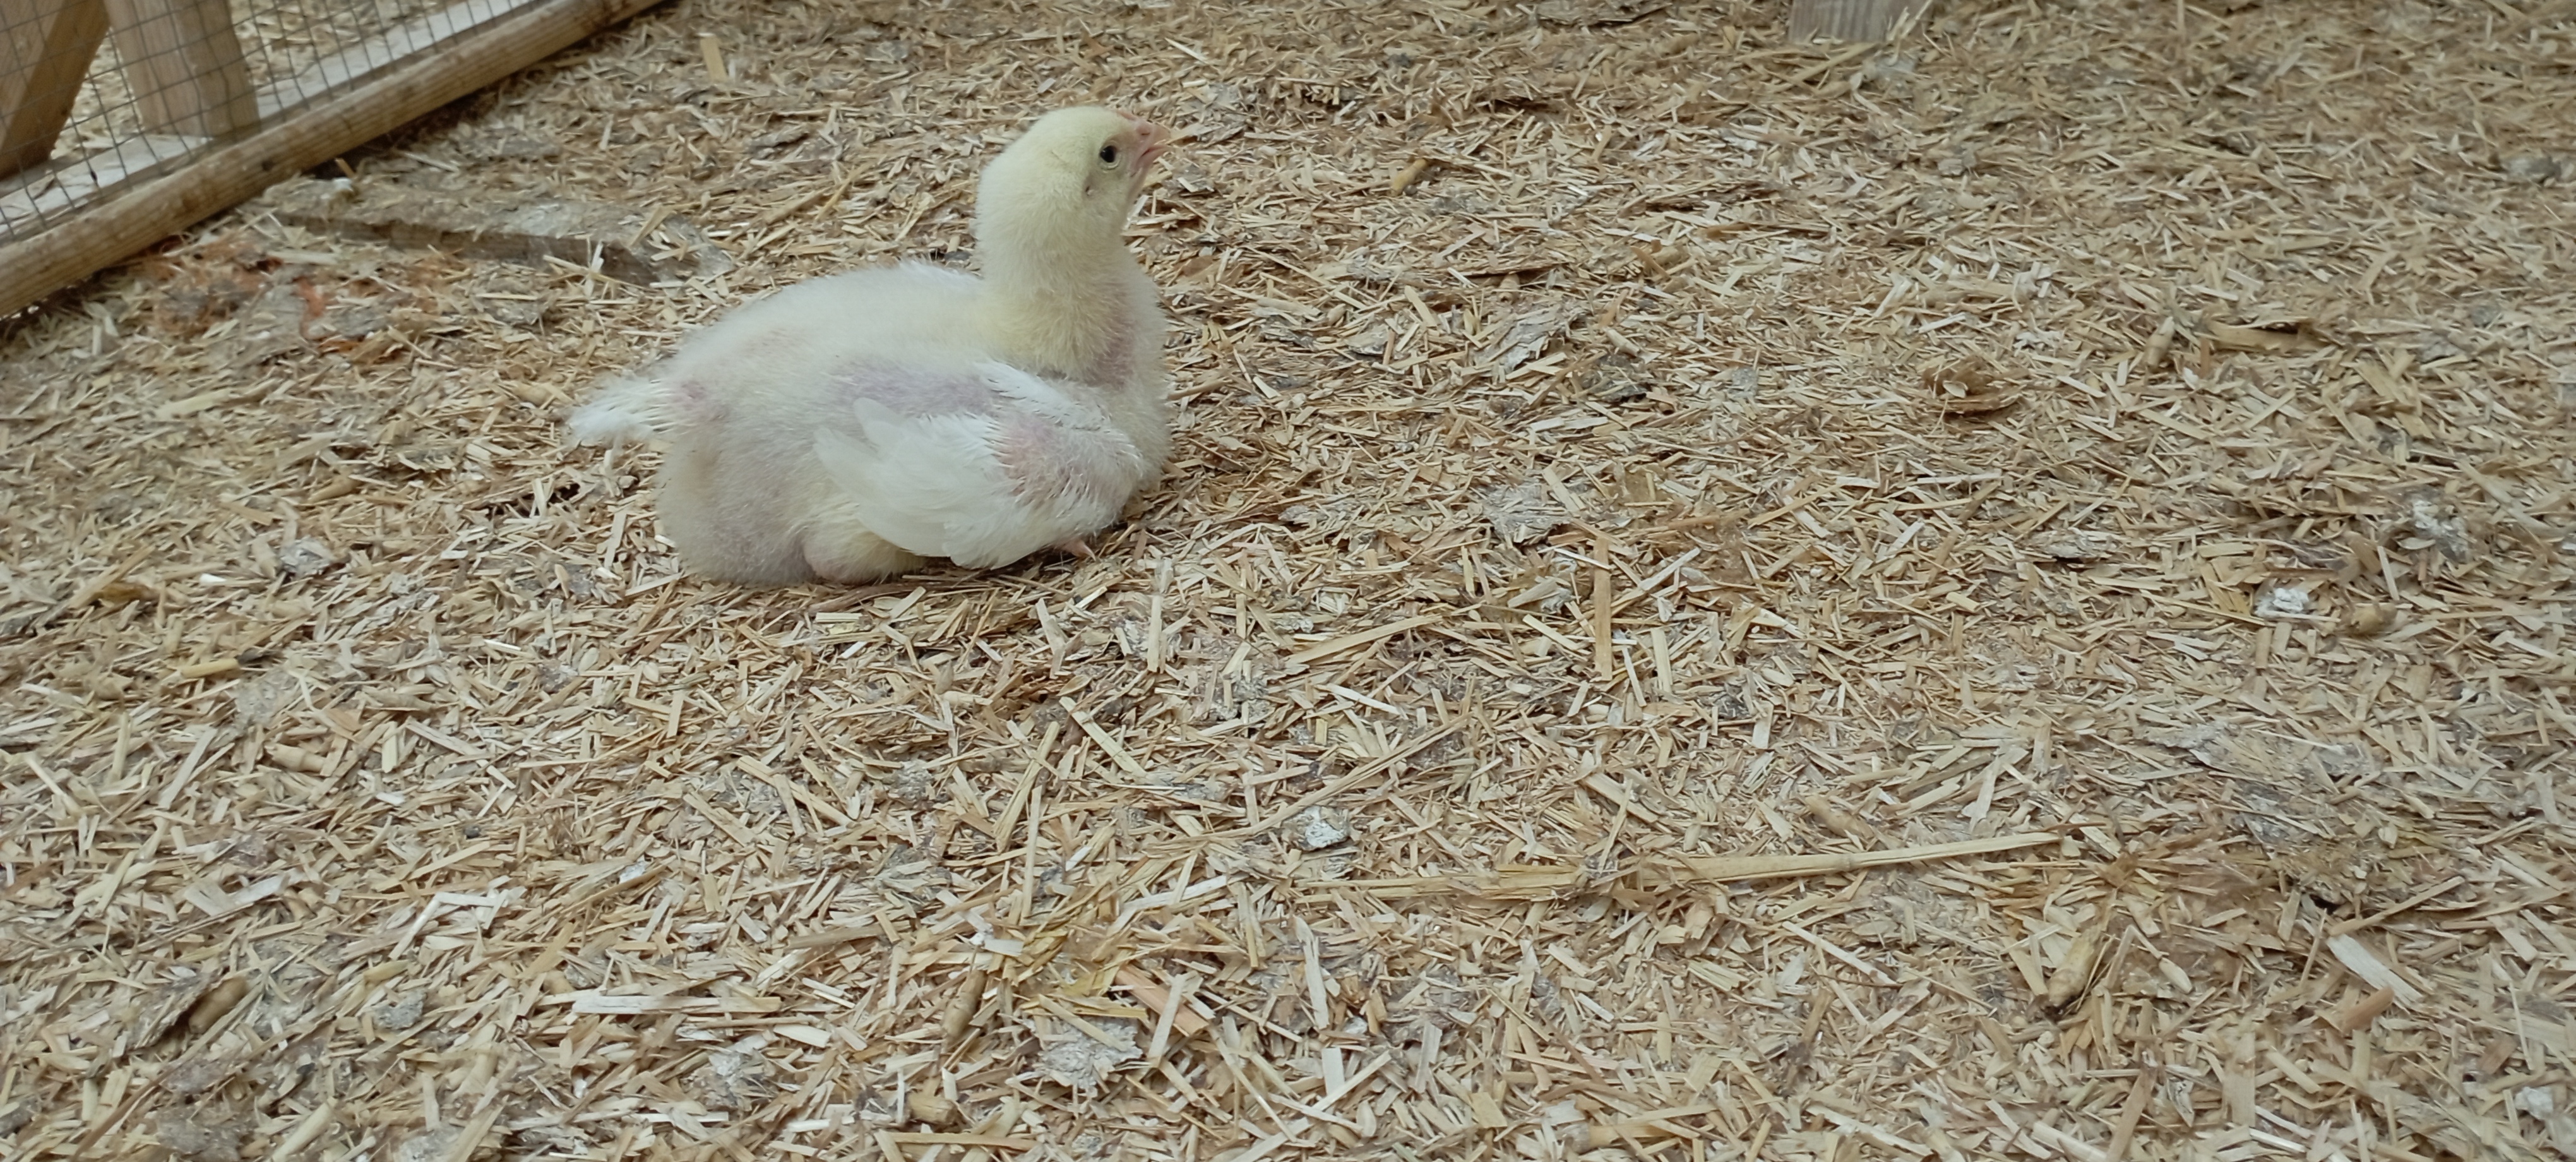
Weight: 381 g